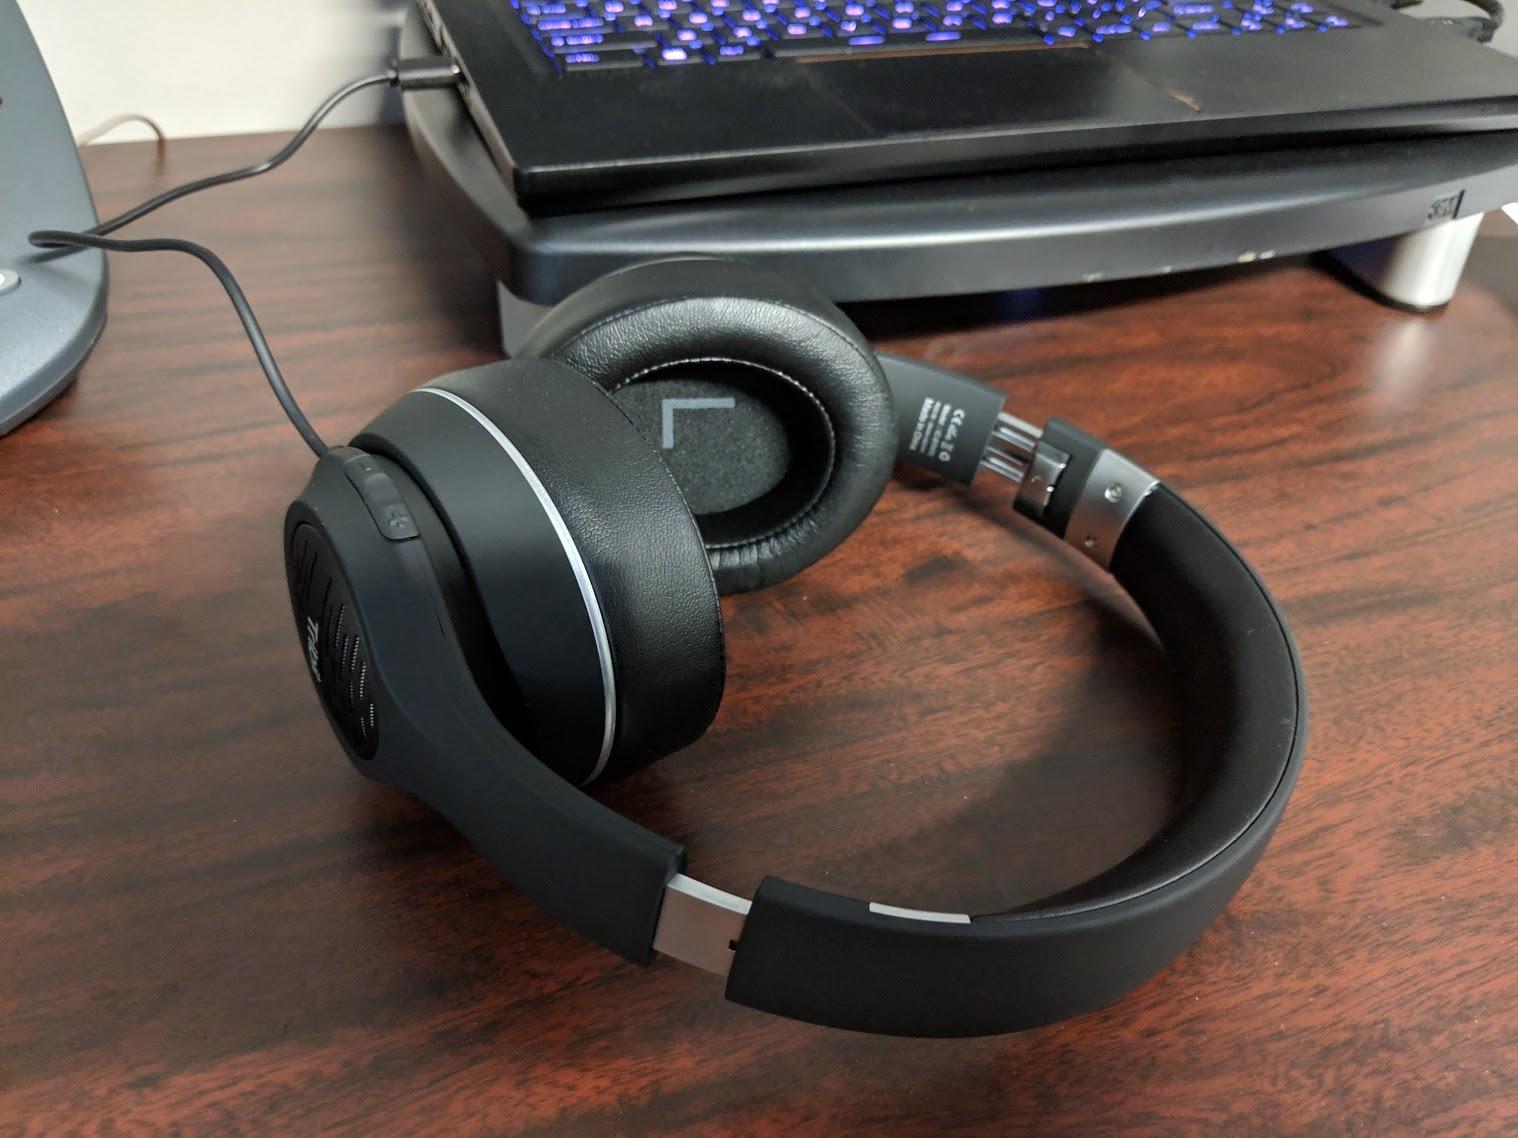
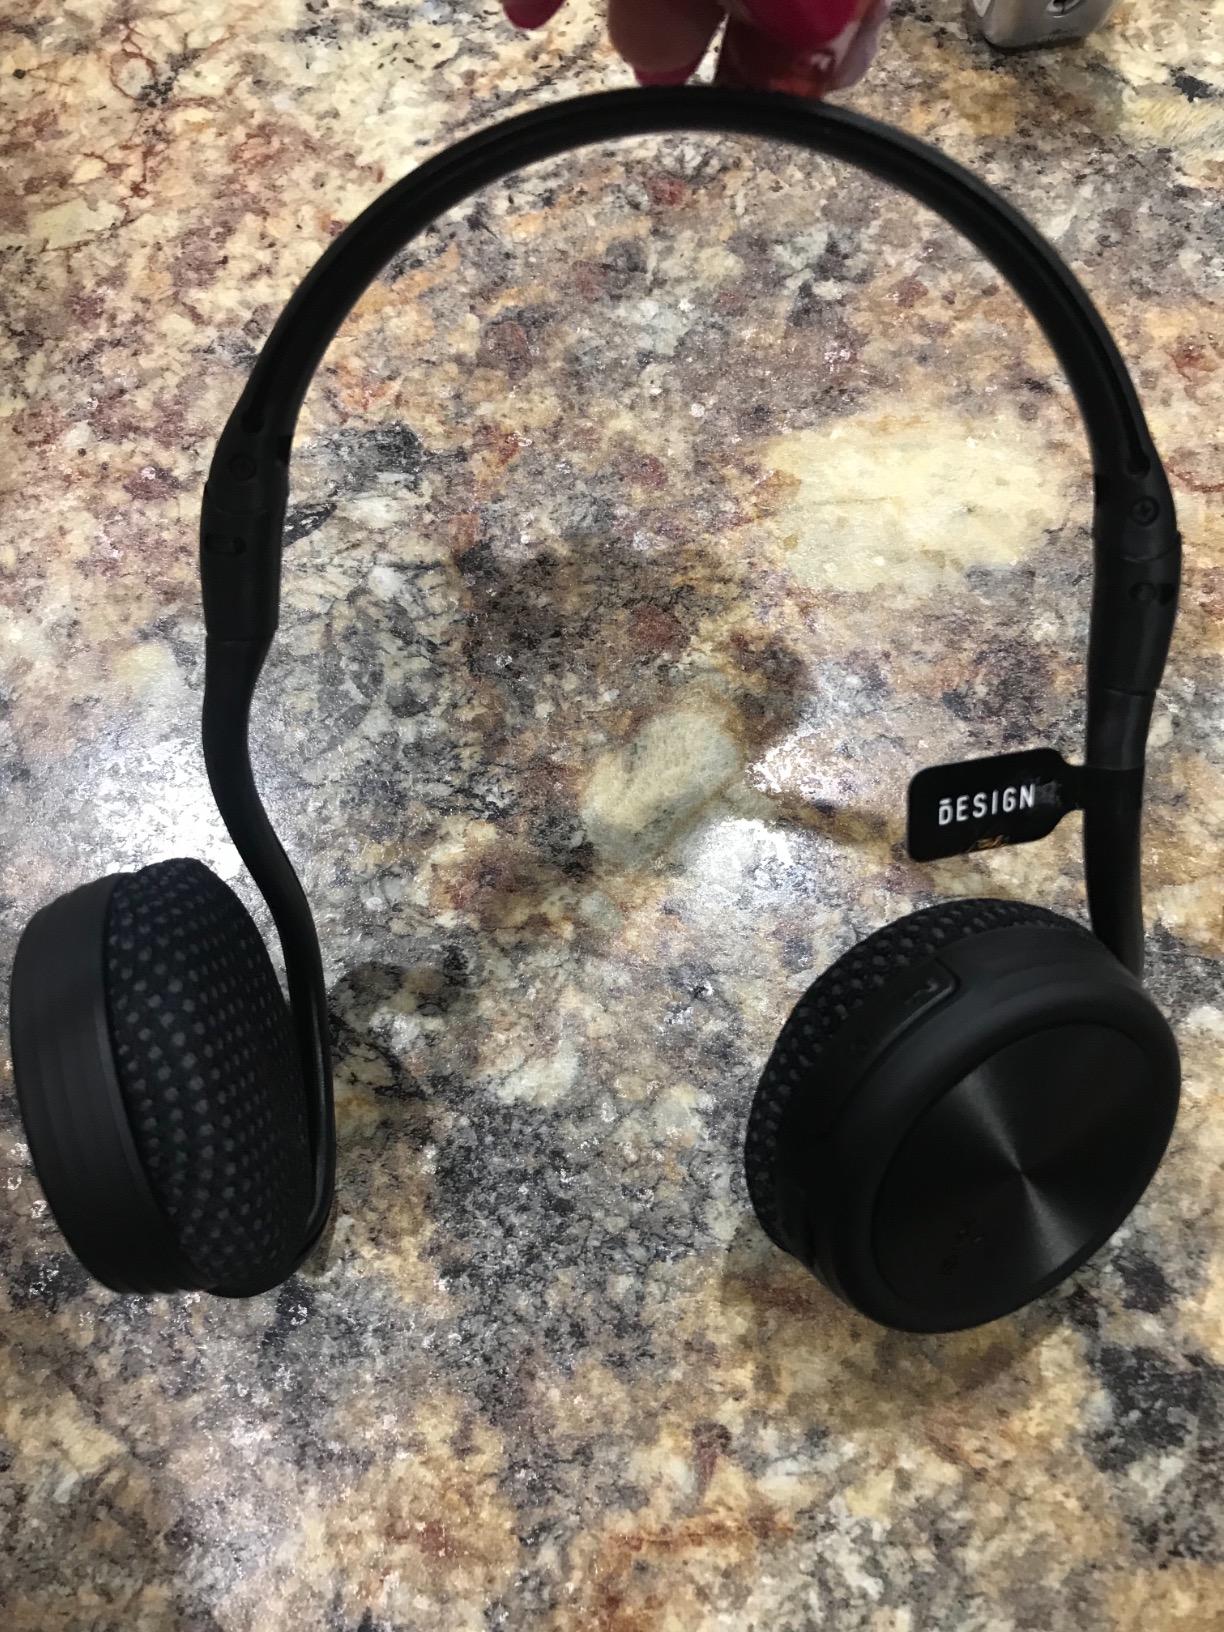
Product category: headphones
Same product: no